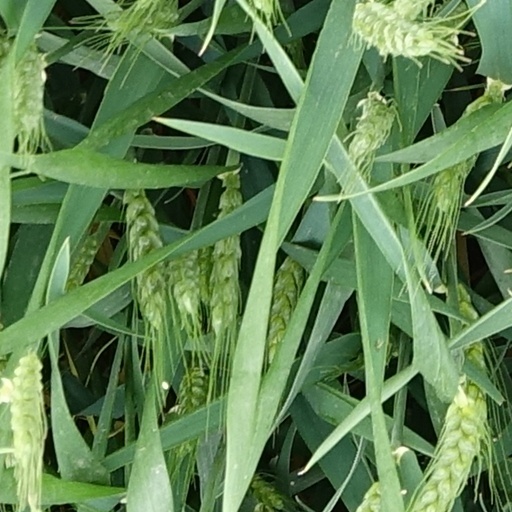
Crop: wheat